Brandon Schneider

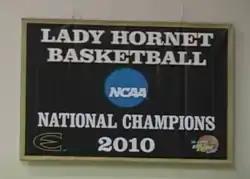
2010 National Championship banner hanging in White Auditorium

After a successful playing career at Wayland Baptist University, Schneider was hired as an assistant coach at Emporia State University (ESU) in 1995. After three years of being an assistant coach, Schneider was promoted to head coach, where he stayed for 12 years compiling an overall record of 306–72.